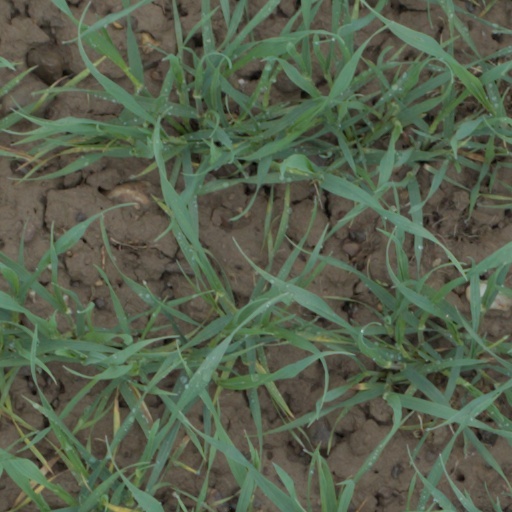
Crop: wheat